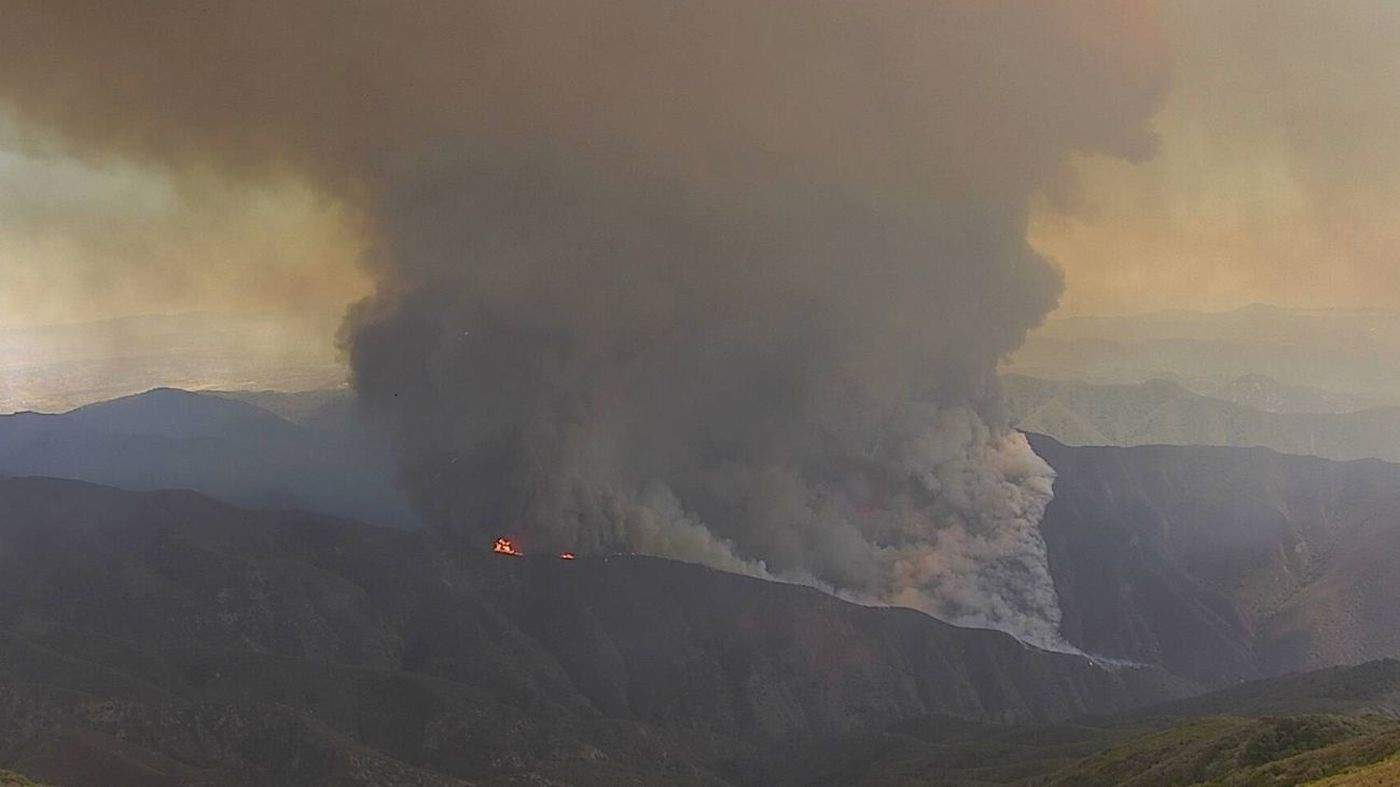
Fire: yes
Smoke: yes